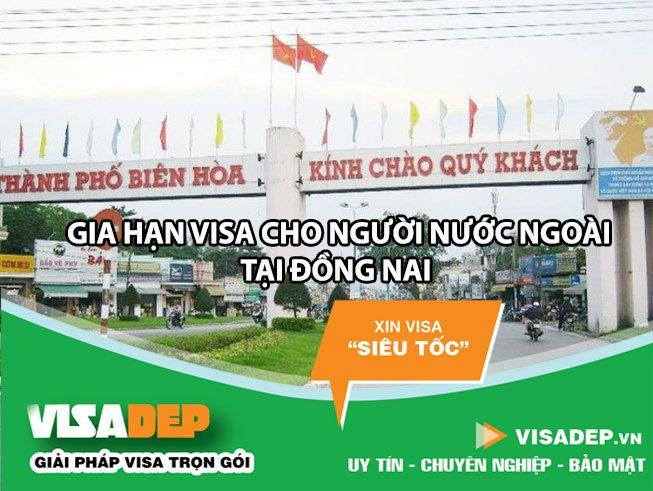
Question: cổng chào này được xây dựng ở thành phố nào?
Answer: thành phố biên hòa